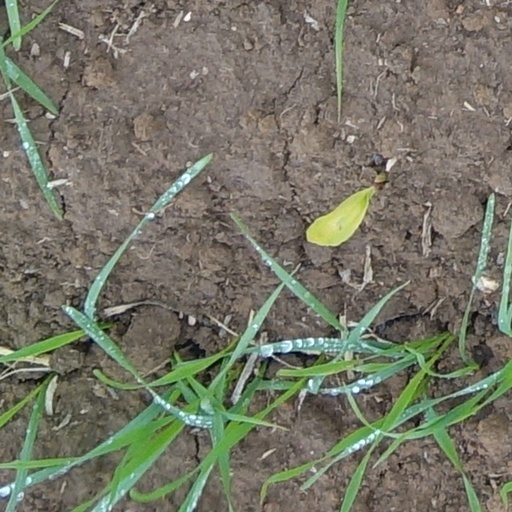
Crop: wheat